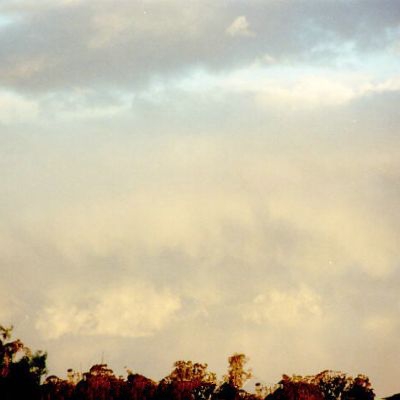
Cloud type: Nimbostratus (Ns)